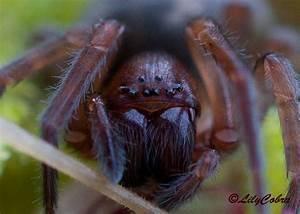
spider